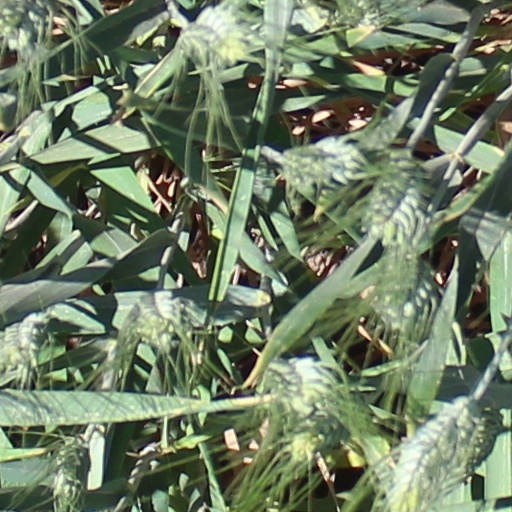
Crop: wheat